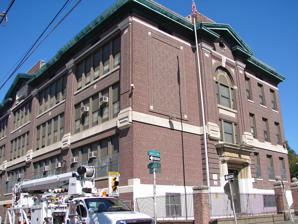
Building: John Marshall School
Country: United States of America
Year built: 1910
United States historic place John Marshall School U.S. National Register of Historic Places John Marshall School, September 2010 Show map of Philadelphia Show map of Pennsylvania Show map of the United States Location 1501 Sellers St., Philadelphia , Pennsylvania Coordinates 40°00′53″N 75°05′15″W / 40.0147°N 75.0874°W / 40.0147; -75.0874 Area 1.1 acres (0.45 ha) Built 1909–1910 Built by David Peoples Architect Henry deCourcy Richards Architectural style Colonial Revival MPS Philadelphia Public Schools TR NRHP reference No. 88002298 Added to NRHP November 18, 1988 The John Marshall Elementary School is an historic elementary school that is located in the Frankford neighborhood of Philadelphia , Pennsylvania . It is part of the School District of Philadelphia . The building was added to the National Register of Historic Places in 1988. History and architectural features Designed by Henry deCourcy Richards , this historic structure was built between 1909 and 1910, and is a three-story, five-bay by three-bay, brick building that sits on a raised basement. Designed in the Colonial Revival style, it has a three-story, rear brick addition that was built in 1922. It features a pedimented cornice, brick parapet , projecting central section, and a two-story arched opening above the main entrance. The school was named for Chief Justice John Marshall . The building was added to the National Register of Historic Places in 1988. References